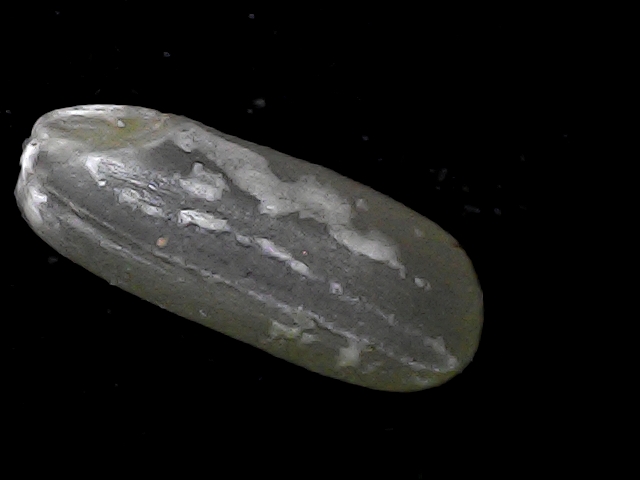
Rice variety: BD79